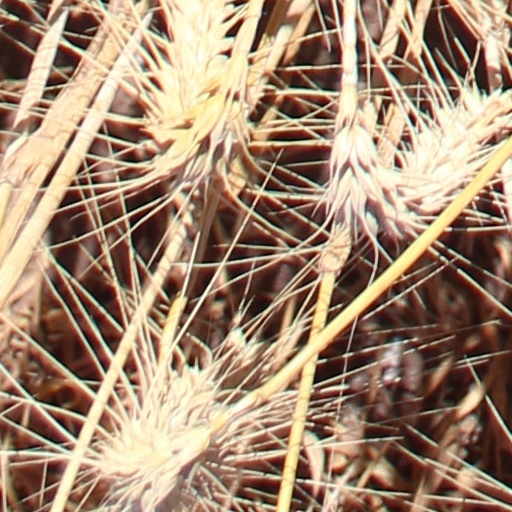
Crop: wheat